Rainwater management

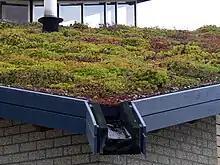
Low-impact development green roof

Urban flood management has now become one of the highest priorities in urban development, Urban flooding has a major impact on both public transportation systems and supply chains and is an important topic in rainwater management